Murray River

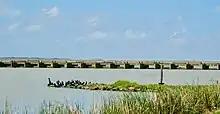
Goolwa Barrage viewed from the freshwater side

Small-scale pumping plants began drawing water from the Murray in the 1850s and the first high-volume plant was constructed at Mildura in 1887. The introduction of pumping stations along the river promoted an expansion of farming and led ultimately to the development of irrigation areas (including the Murrumbidgee Irrigation Area).